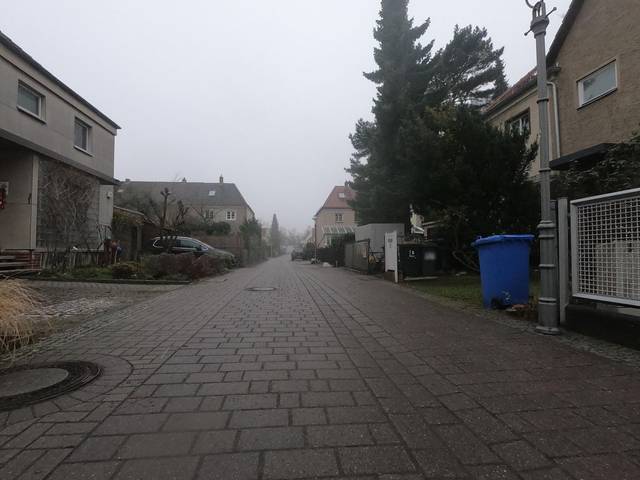
Region: Germany
Coordinates: 52.577, 13.354